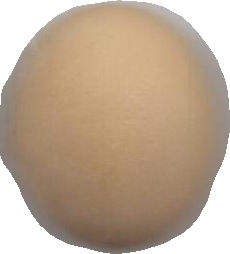
Variety: Grobogan